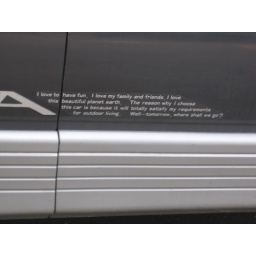
Japanese car spotted in Cornwall.I love Engrish.